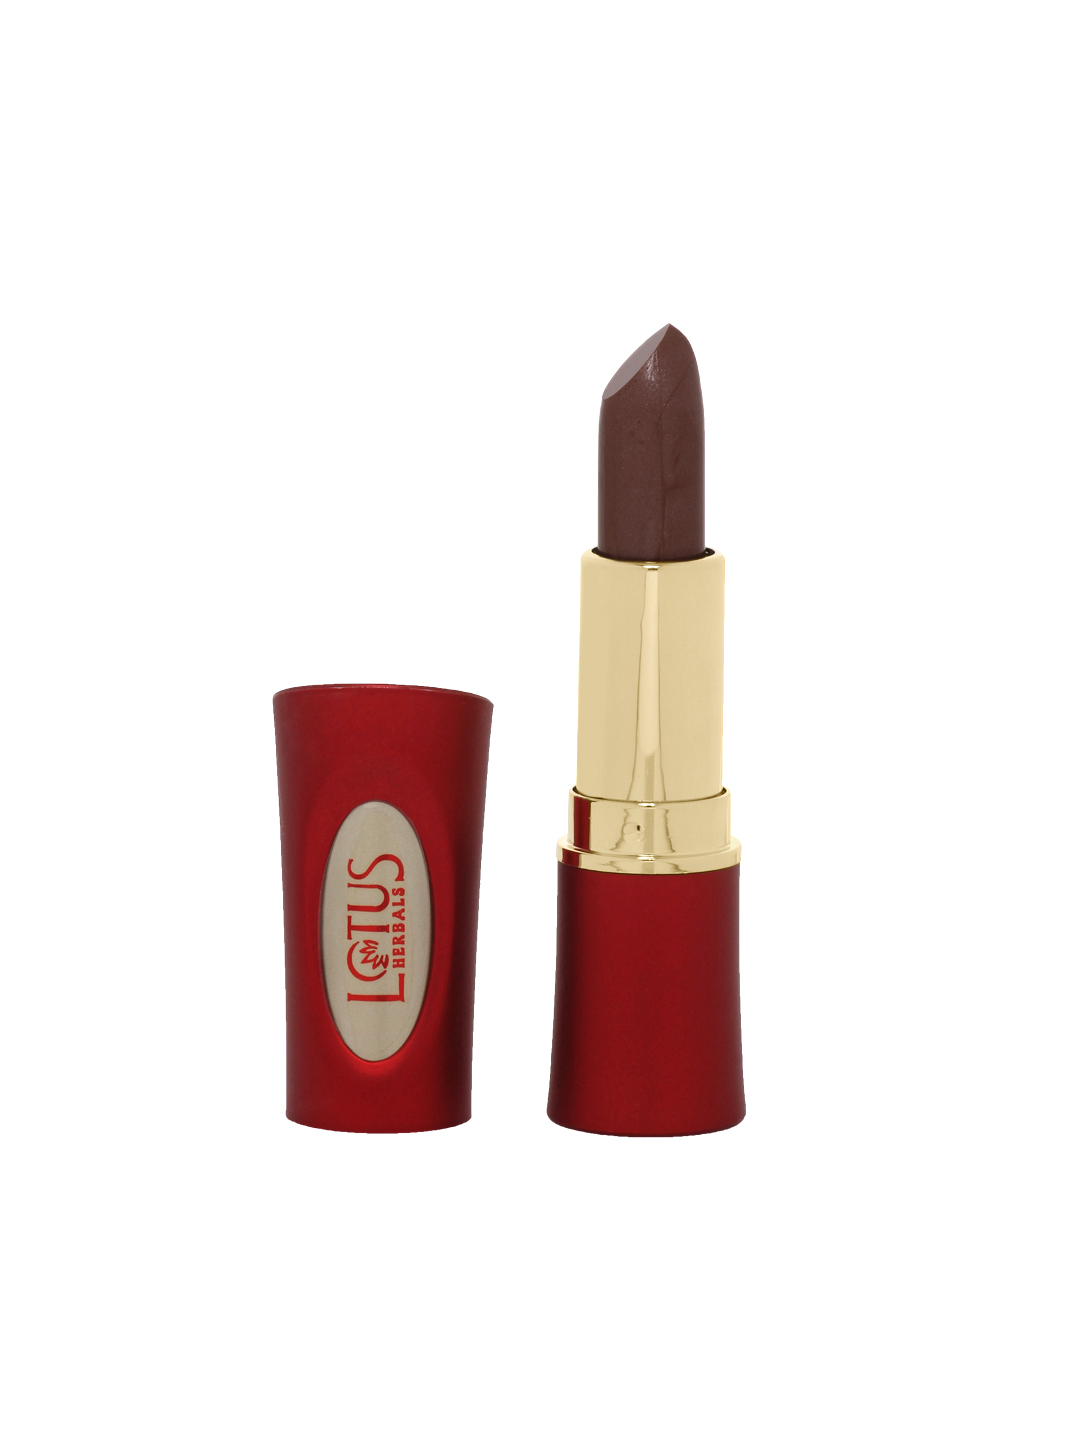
Lotus Herbals Moistpetals Lilac Delight Lipstick 147
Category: Personal Care / Lips / Lipstick
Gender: Women
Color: Brown
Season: Spring 2017
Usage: Casual